No. 23 Squadron RAF

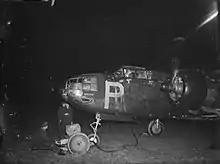
A 23 Squadron Havoc at RAF Ford in December 1941

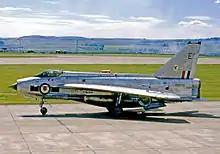
23 Squadron English Electric Lightning F.6 at its RAF Leuchars base in 1970

On the outbreak of the Second World War the squadron, still equipped with Blenheims, became a night-fighter squadron. The squadron scored its first victory of the war on 18 June 1940, when a German Heinkel He 111 was shot down over Cley next the Sea, Norfolk, with another He 111 being shot down the same night, although two Blenheims were lost to return fire from German bombers. As the Blenheim was too slow and lightly armed to be an effective night fighter, the squadron began to operate in the night intruder role in December 1940, attacking German bombers as they returned to their airfields in France. From March 1941 the squadron replaced its Blenheims with the American Douglas Havoc, which were supplemented by the Boston III variant of the Havoc in February 1942.